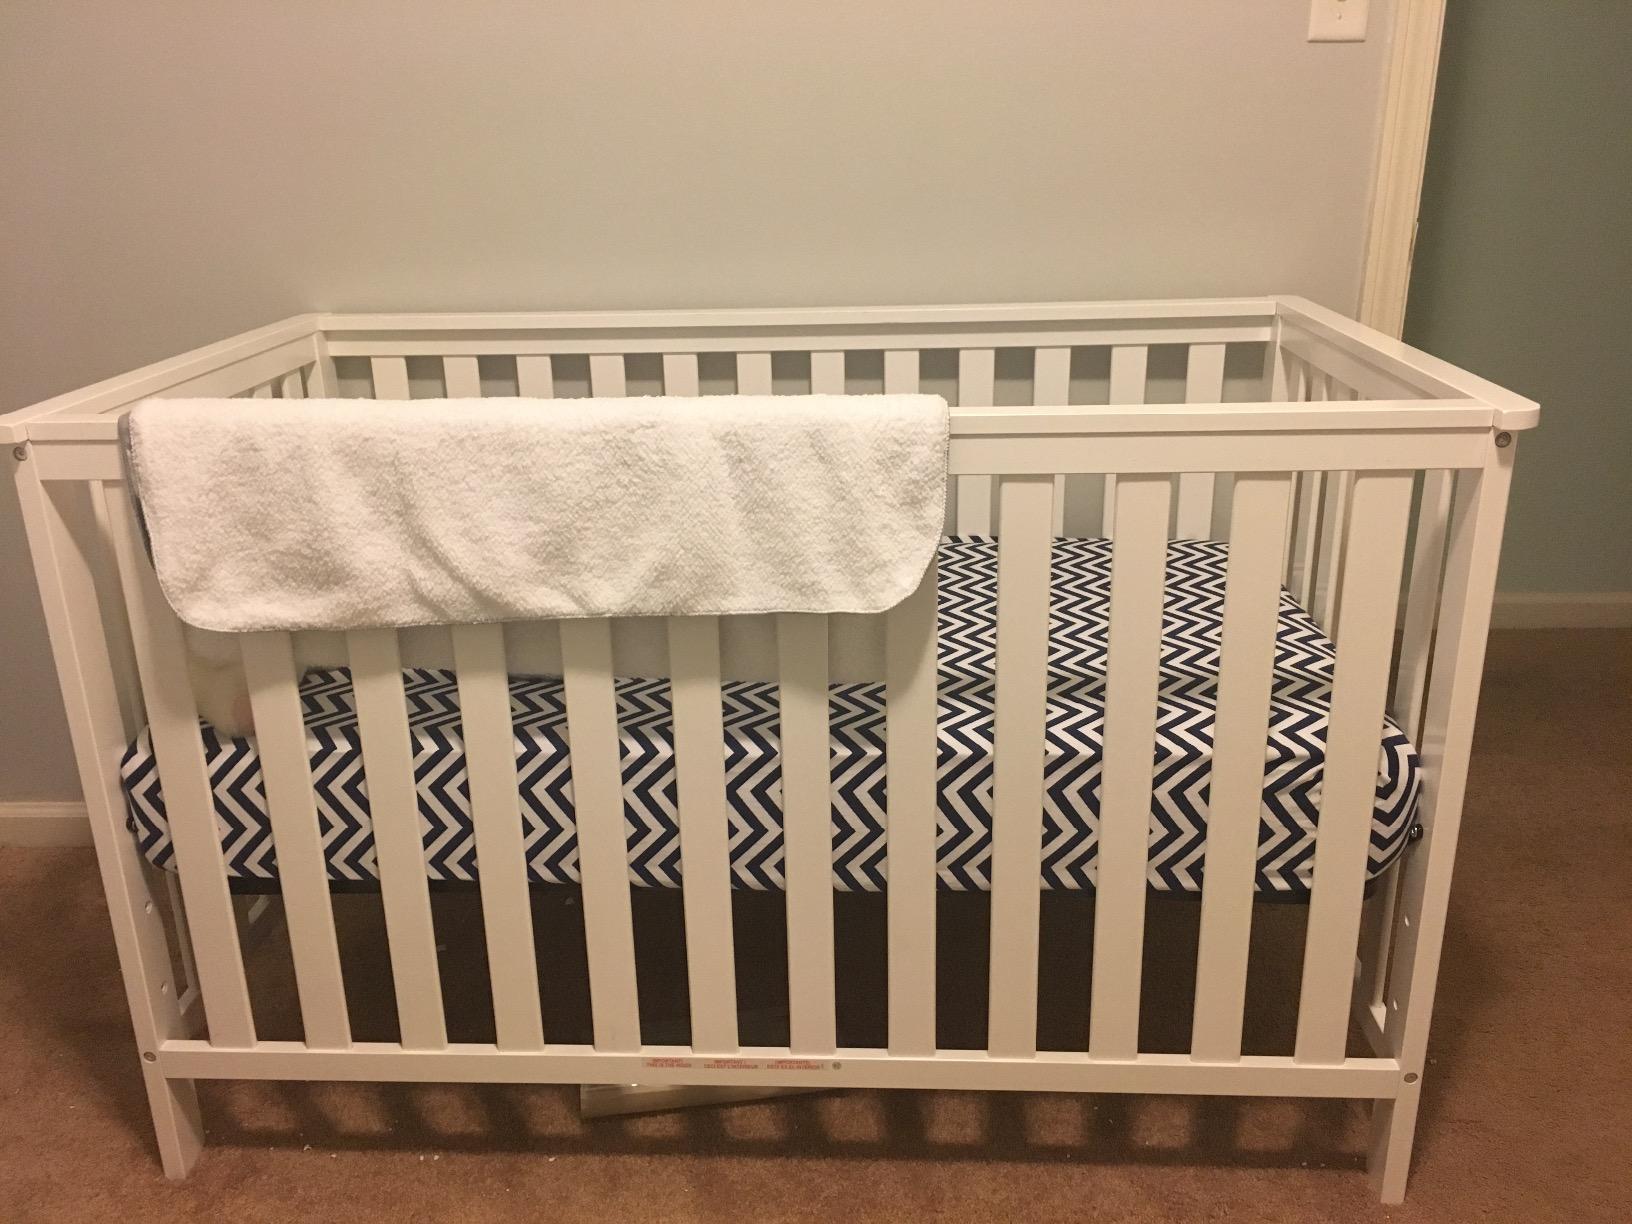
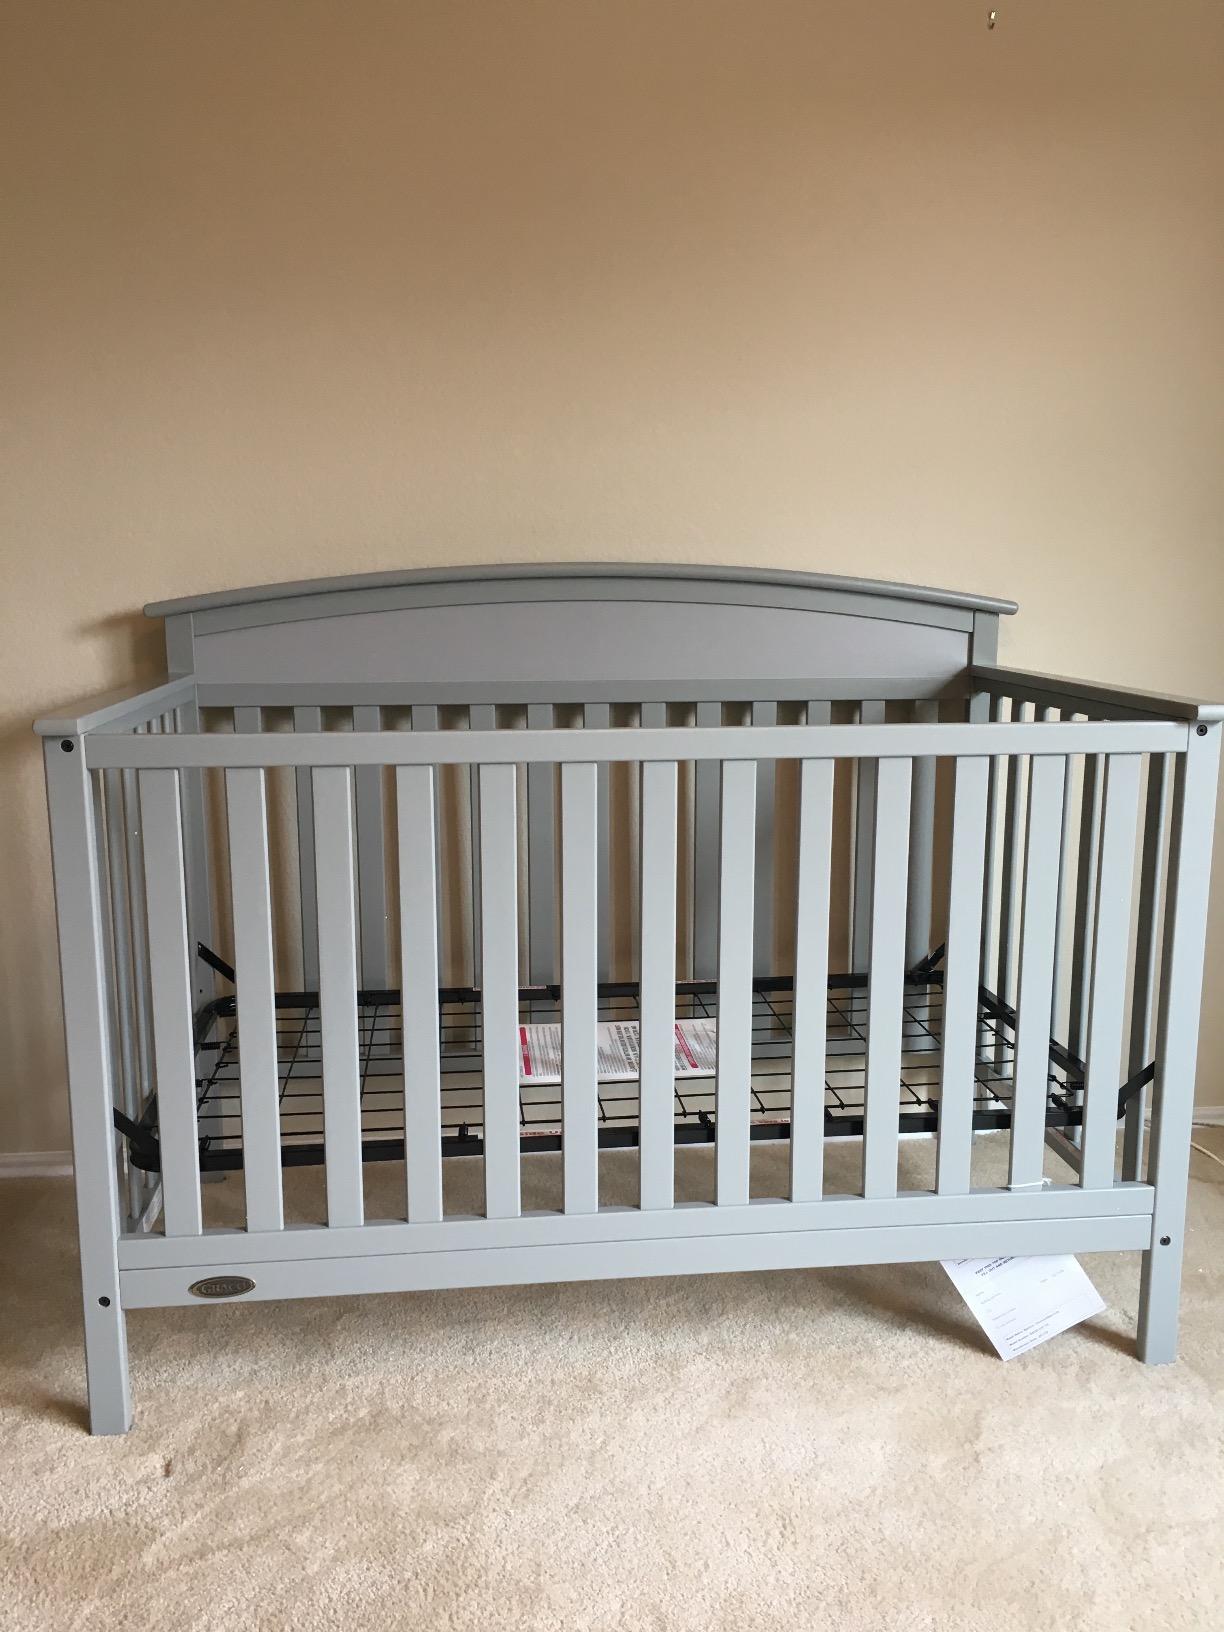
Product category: products_crib
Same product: no